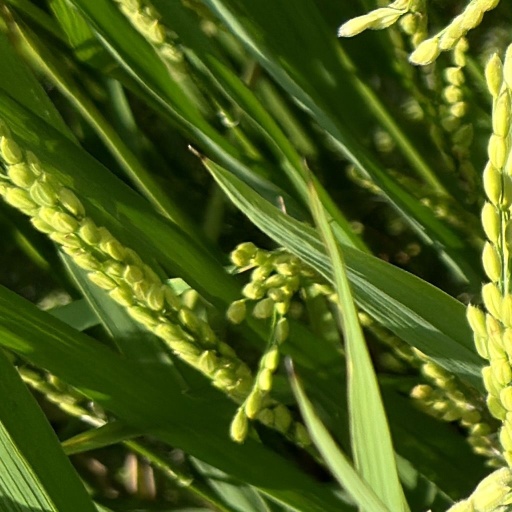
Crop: rice